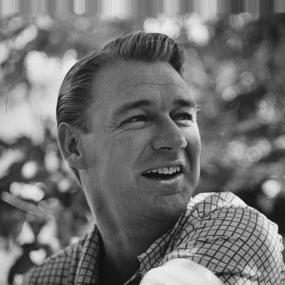
Age: 43